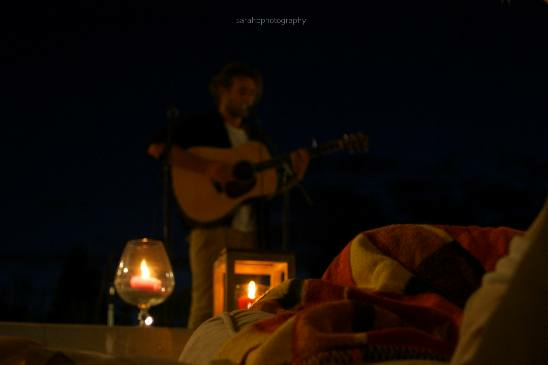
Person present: Yes